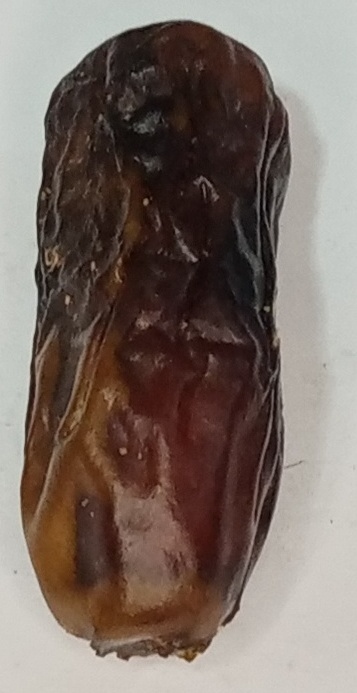
Variety: gajar
Size: large
Grade: grade-2